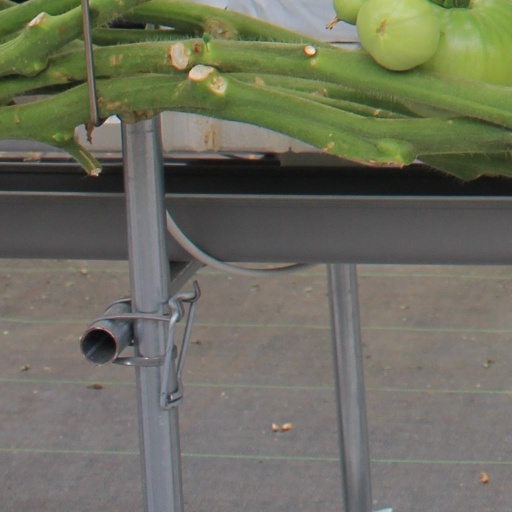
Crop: tomato